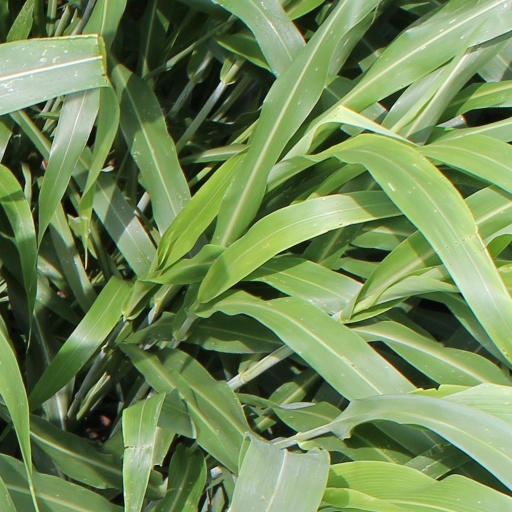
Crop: sorghum